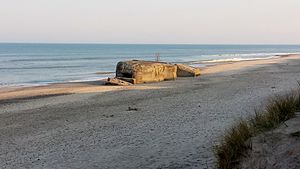
Vedersø Klit / Bunkere
Bunker på stranden ved Vedersø Klit april 2014
Vedersø Klit er et rekreativt område på den danske vesterhavskyst mellem Ringkøbing Fjord og Nissum Fjord. Det er den sydligste del af et større sommerhusområde, 5 km nordvest for Vedersø og 13 km vest for Ulfborg. Mod nord støder Vedersø Klit op til Husby Klitplantage og mod syd til Husby Klit.